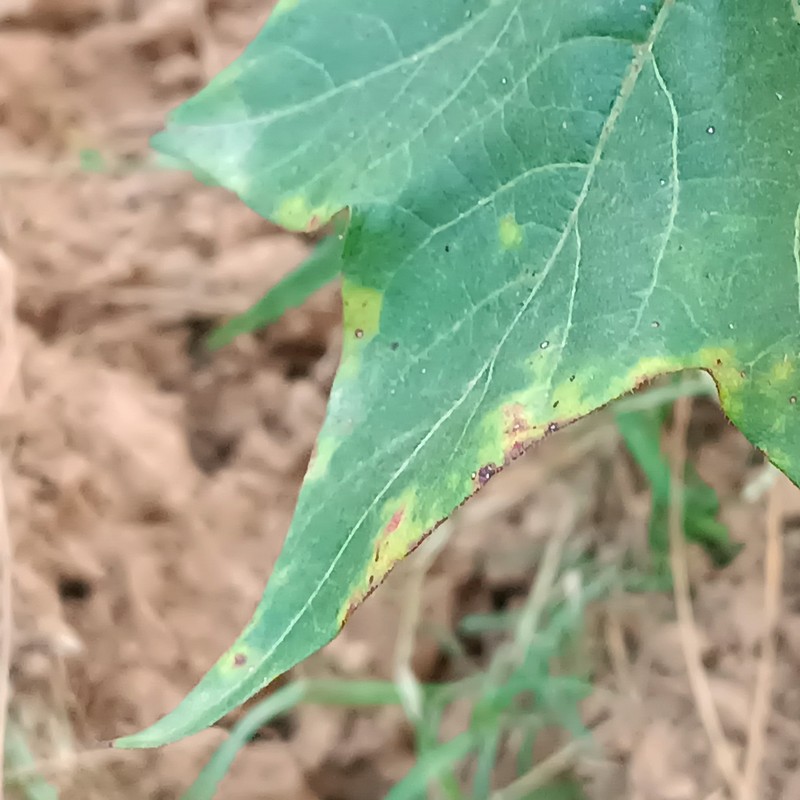
Label: Leaf Hopper Jassids